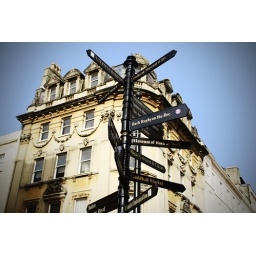
sign post in bath